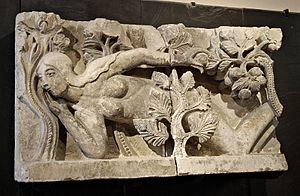
La Tentation d’Ève est une sculpture médiévale représentant une femme nue couchée, Ève, se saisissant d'un fruit sur une branche tenue par une main griffue. Ce bas-relief, attribué à un certain Gislebert, ornait le linteau du portail est de la cathédrale Saint-Lazare d'Autun. Il est daté de 1130 environ. Il fut démonté en 1766, ainsi que le reste du linteau et le tympan du portail, le Tombeau de saint Lazare, le Jubé et tout l'espace du chœur. Depuis 1935, La Tentation d'Ève est classé monument historique. Cette œuvre est conservée à Autun au musée Rolin.
Gislebert ou Gislebertus est probablement le nom d'un sculpteur français du XIIᵉ siècle connu pour son travail à la cathédrale Saint-Lazare d'Autun dont le tympan est signé de ce nom. La sculpture La Tentation d'Ève lui est généralement attribuée.